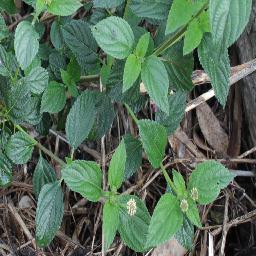
Label: lantana